Lisa (1990 film)

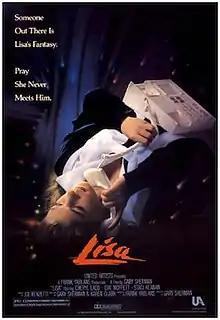
Theatrical release poster

Lisa is a 1990 American thriller film directed by Gary Sherman and starring Staci Keanan, D. W. Moffett, Cheryl Ladd and Jeffrey Tambor. Its plot follows teenage girl Lisa Holland's infatuation with Richard, a stranger that, unknown to her, is a serial killer-stalker.